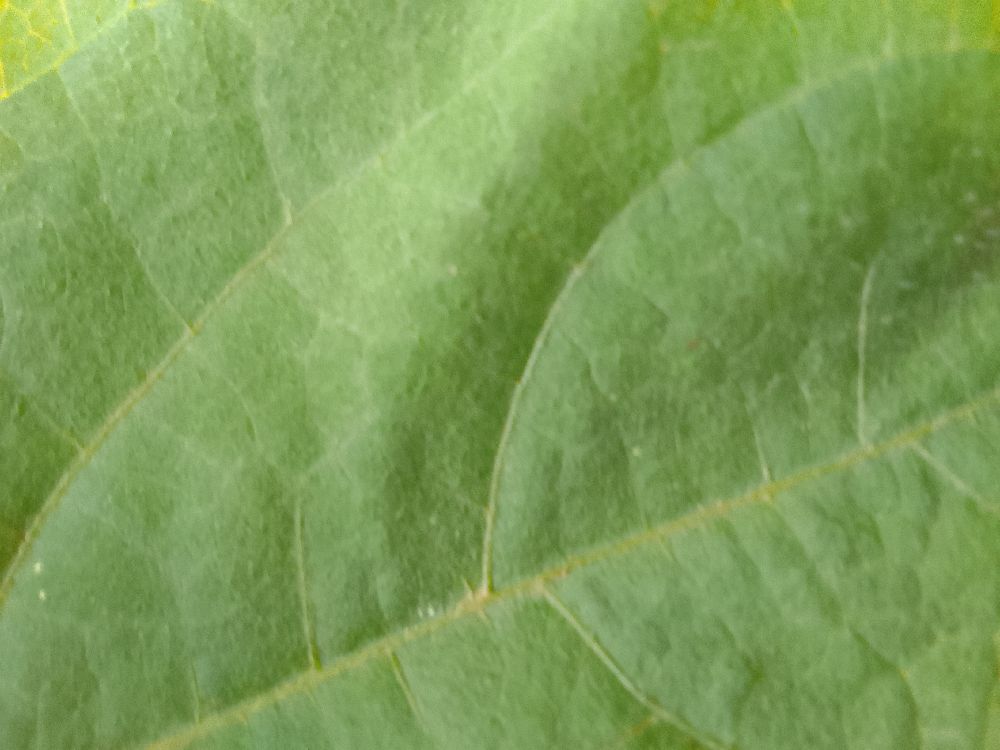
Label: healthy